Lizard, Queensland

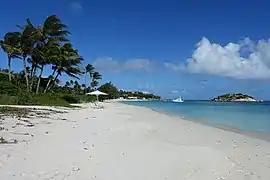
Lizard Island beach with Prince Charles Island (right), 2018

Lizard is an offshore locality consisting of a number of islands in the Great Barrier Reef area of the Coral Sea within the Shire of Cook, Queensland, Australia. It includes Lizard Island. In the , Lizard had a population of 65 people.